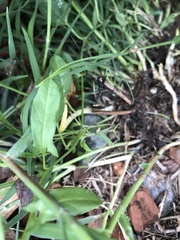
Species: Lactrodectus_hesperus